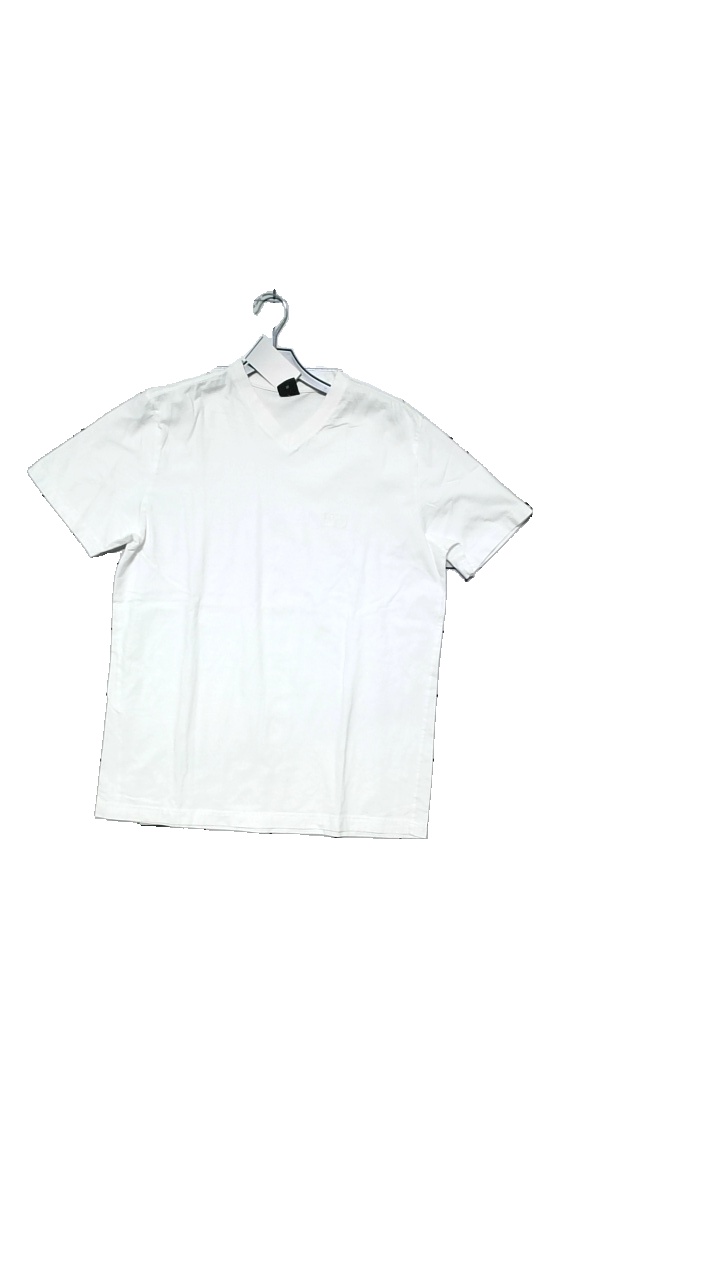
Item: T-shirt (Men)
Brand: Boss, Hugo Boss
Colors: White
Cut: Regular, V-collar
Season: All
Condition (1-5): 3
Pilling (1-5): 4
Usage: Reuse
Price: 50-100